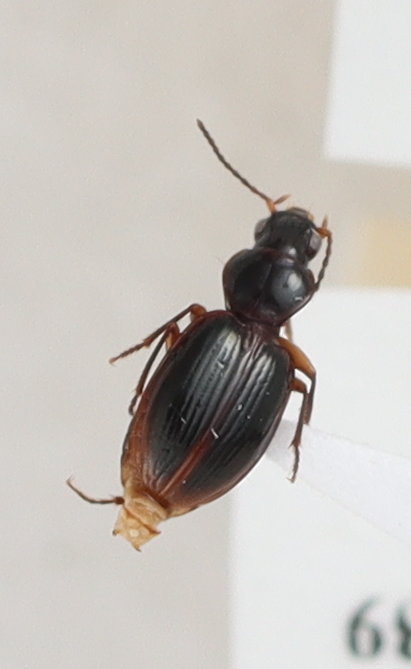
Scientific name: Mecyclothorax konanus
Plot: 6
Trap: E
Collected: 20190703